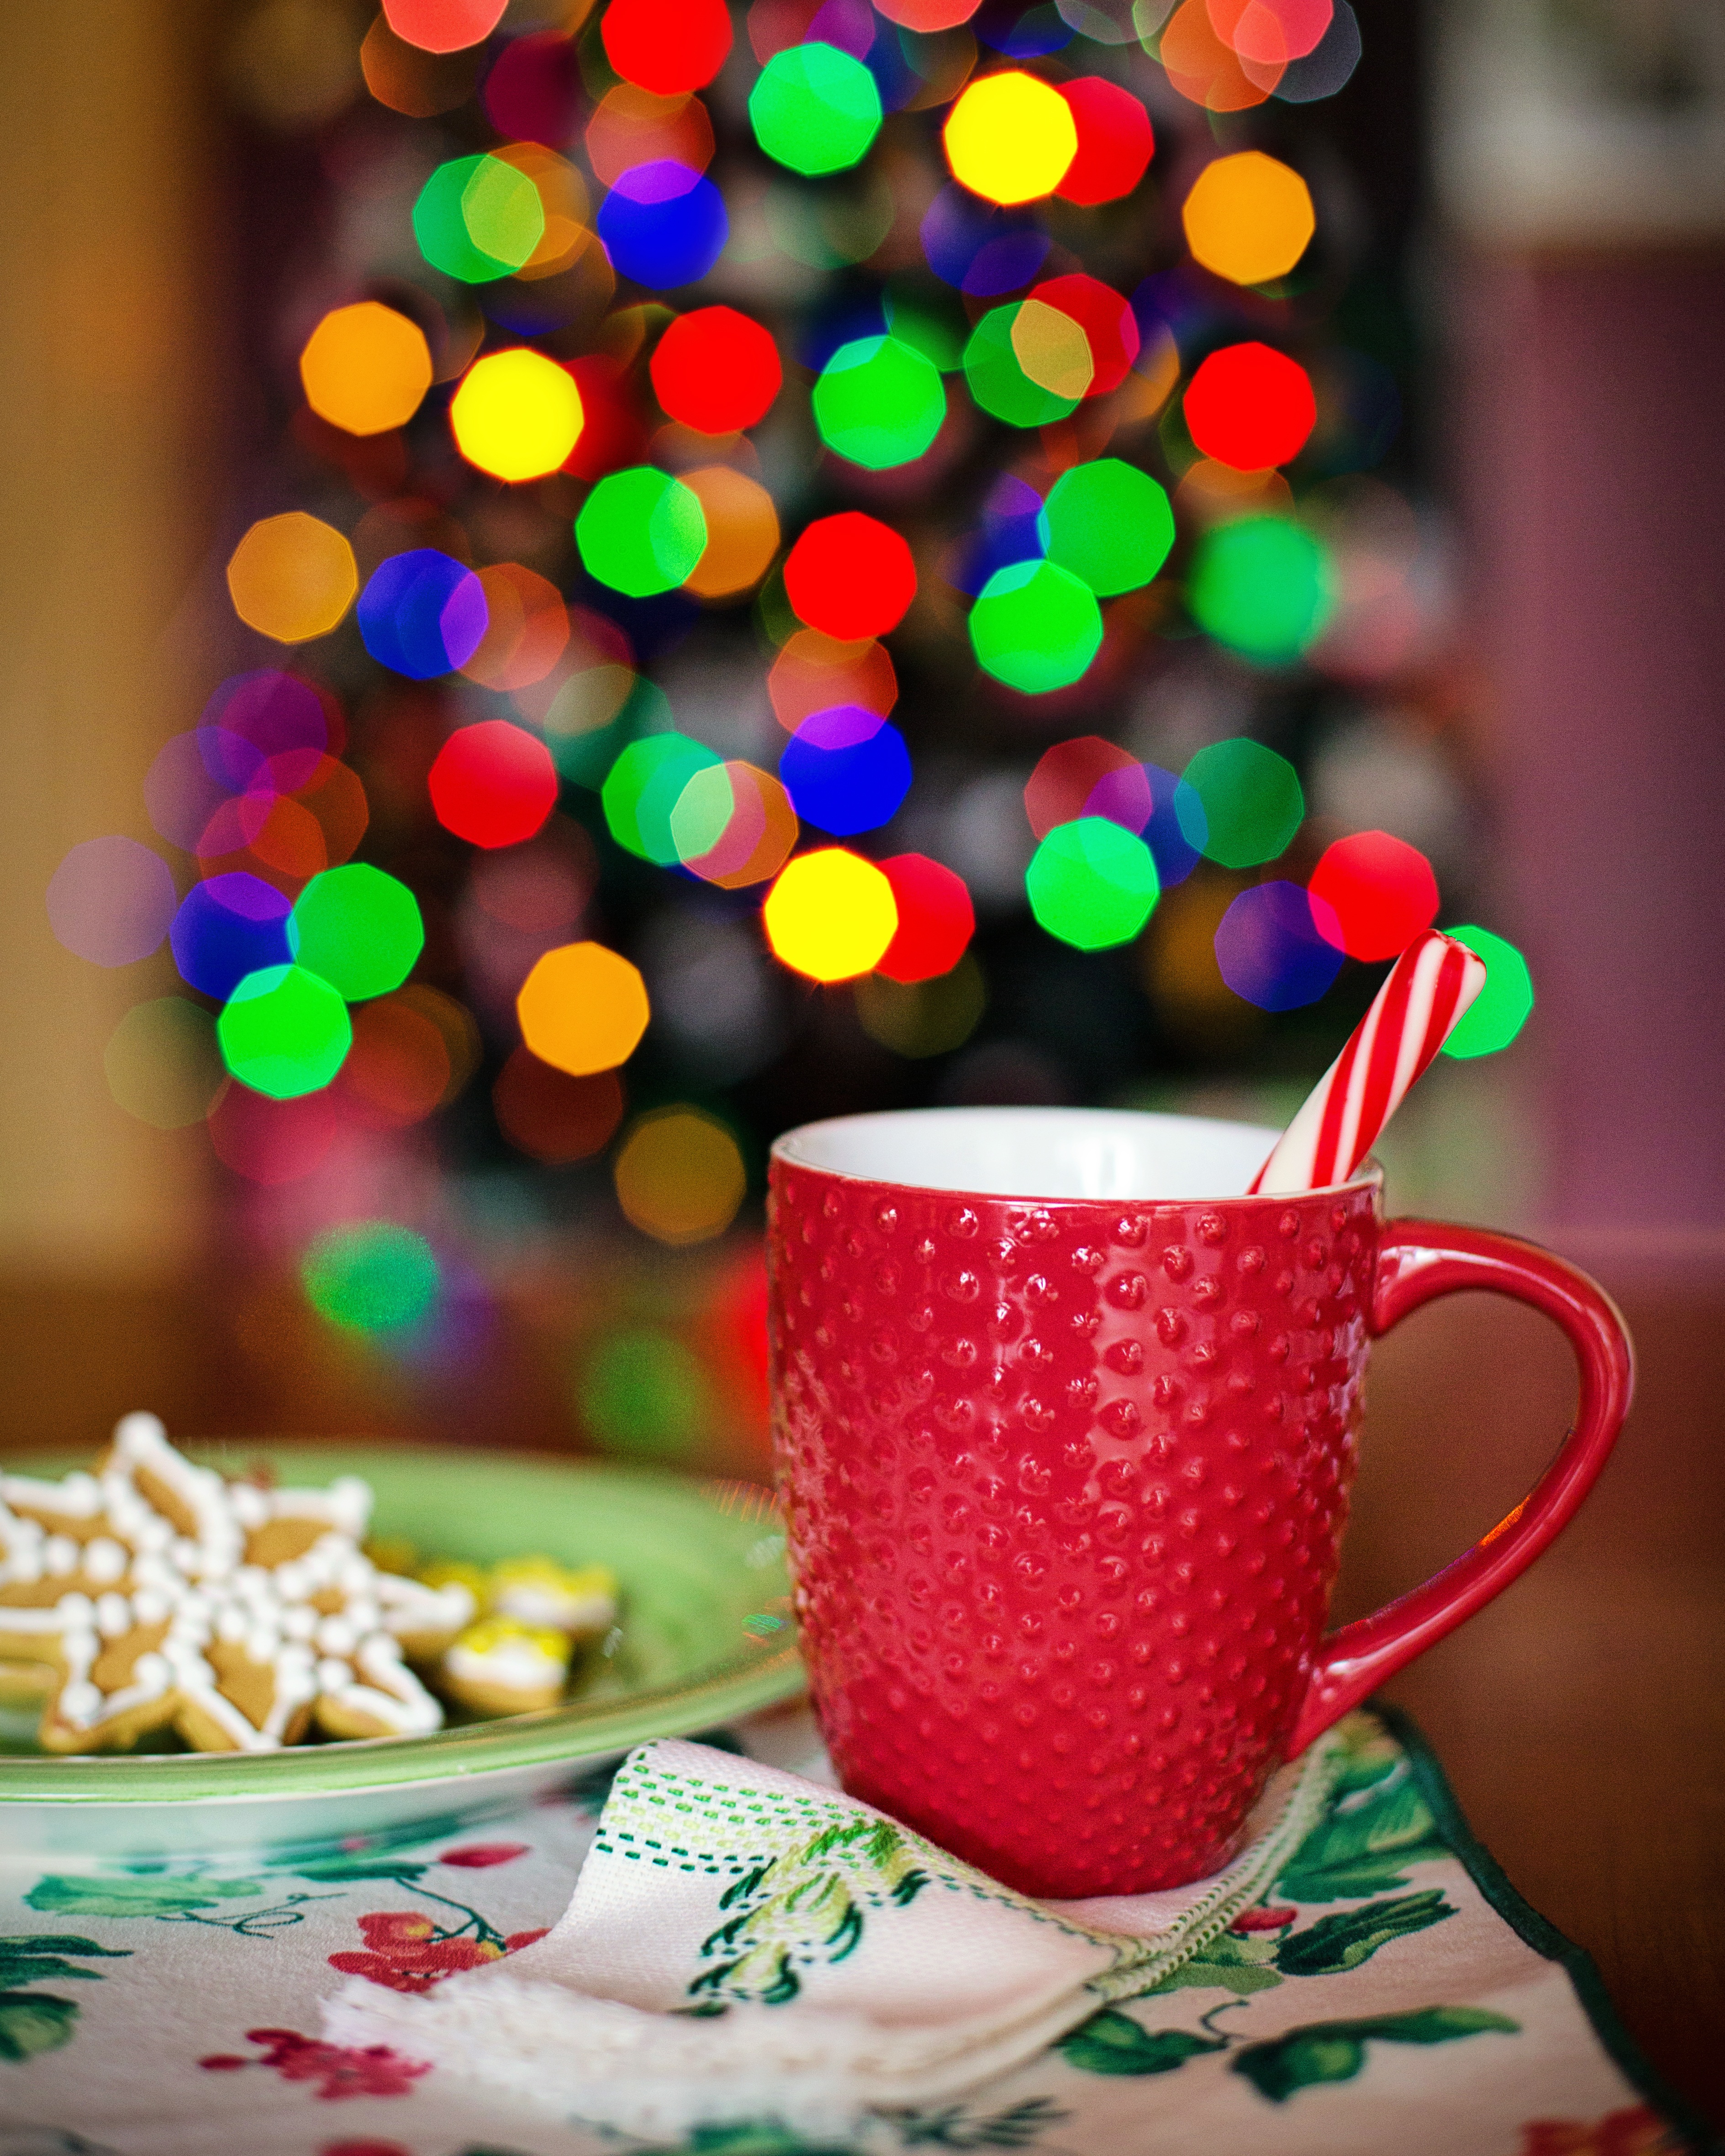
tree, winter, warm, cup, hot chocolate, food, holiday, cozy, drink, chocolate, christmas, mug, dessert, christmas tree, season, christmas cookies, cocoa, icing, hot, xmas, sweetness, christmas lights